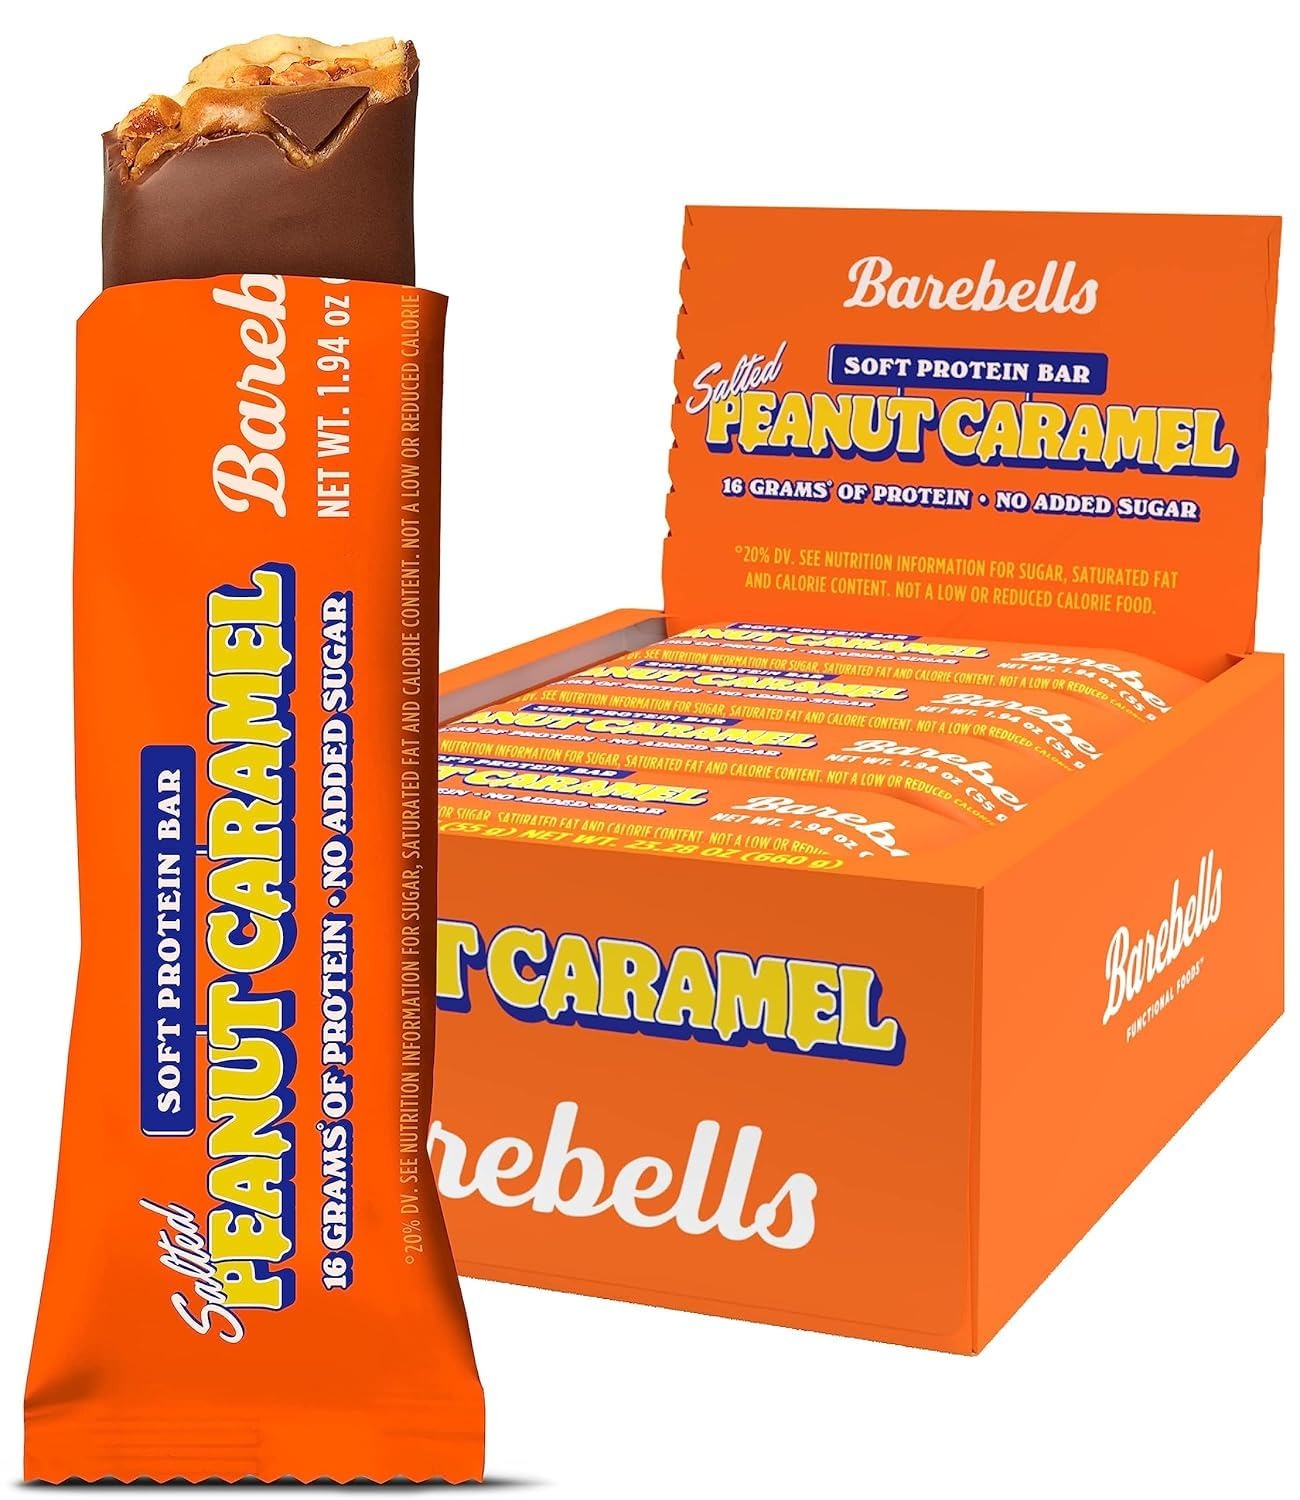
Item Name: Barebells Soft Protein Bars, Salted Peanut Caramel - 12 Count, 16g High Protein Treats - Chocolate Nutrition Bar with 1g Total Sugars - On The Go Breakfast or Post-Workout Snack
Bullet Point 1: BAREBELLS SOFT PROTEIN BAR SALTED PEANUT CARAMEL - 12 individual fluffy Barebells protein bars! Super soft chocolate filling, mixed with a salted peanut crunch, topped with a sweet caramel layer and silky soft chocolate shell. Our soft protein bars have 16 grams of protein and no added sugar*!
Bullet Point 2: OUR SOFTEST PROTEIN BARS EVER - Introducing Barebells brand new Soft Bars! A true game-changer when it comes to protein bars. Experience a whole new level of protein bars so soft and so good you’ll forget they’re actually protein bars.
Bullet Point 3: DELICIOUS HIGH PROTEIN SNACKS WITHOUT ADDED SUGAR - Searching for protein bars that taste like a chocolate bar or treat? Barebells Soft Protein Bars are free from added sugars and packed with 16 grams of protein.
Bullet Point 4: LEGENDARY TEXTURE AND TASTE - Barebells high protein bars are famous for their soft texture and mouth-watering flavors. Barebells chocolate protein bars were crafted to delight your taste buds!
Bullet Point 5: CONSCIOUS SNACKING – Our bars are available in 9 incredible flavors, GMO Free and Palm Oil Free. We are on a quest to continue to develop our products and to prove to the world that macro-friendly protein bars don’t have to taste bland… But delicious!
Bullet Point 6: ON THE GO HIGH PROTEIN SNACKS - Barebells are the ultimate choice for a pre-workout or post-workout snack, as an office snack, or for anyone who wants to satisfy a chocolate or sweet craving, without the added sugar*
Bullet Point 7: ABOUT BAREBELLS – Originating in Sweden, and launching in 2016, Barebells offer a broad range of protein alternatives to snacks and desserts. Barebells never compromise on flavor and satisfy a wide range of needs.
Bullet Point 8: NO ADDED SUGAR - *Not a low or reduced calorie food. See nutrition information for sugar, calorie and saturated fat content
Product Description: Salted Peanut Caramel has a super soft chocolate filling, mixed with a salted peanut crunch, topped with a sweet caramel layer and silky soft chocolate shell. Salted Peanut Caramel soft protein bar has 16 grams of protein and no added sugar*. This soft protein bar is your perfect on-the-go protein snack! Our softest protein bars ever!
Value: 23.28
Unit: Ounce

Price: 29.99